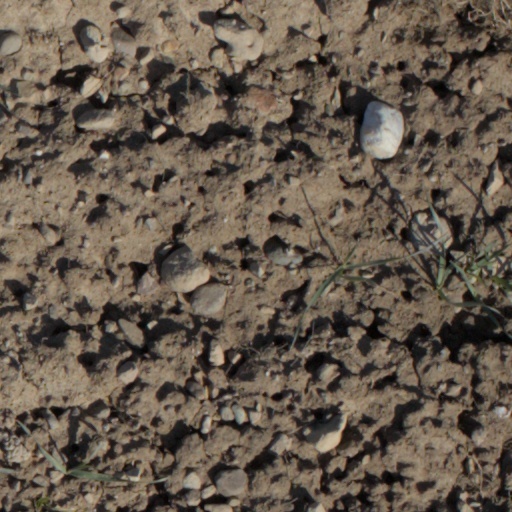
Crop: wheat